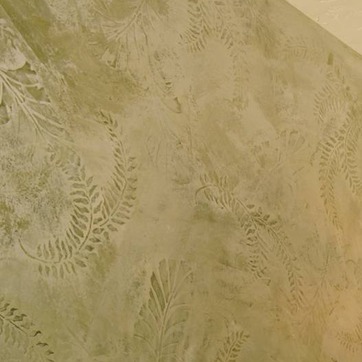
Material: wallpaper